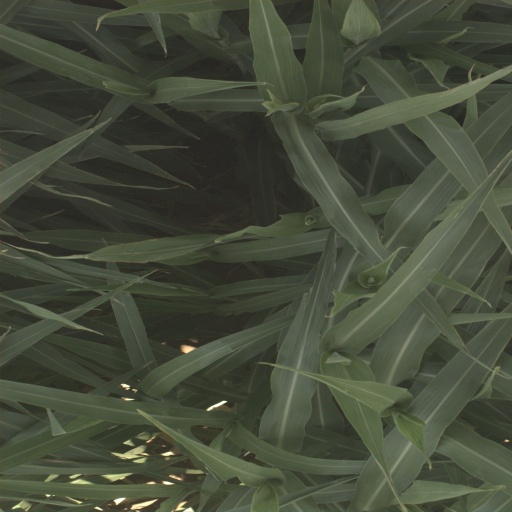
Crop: sorghum